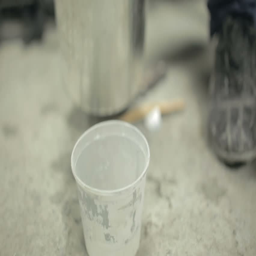
the varnish poured from a bucket into the glass